Killing Joke

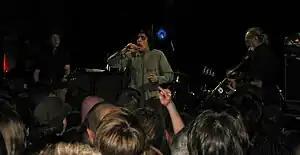
Killing Joke live in Paris during the 2008 tour (Le Trabendo, 27 September 2008)

After the death of Raven, the original line-up of Coleman, Youth, Walker and Ferguson reunited. Coleman told "Terrorizer" magazine how the return of Ferguson came up after 20 years of absence: